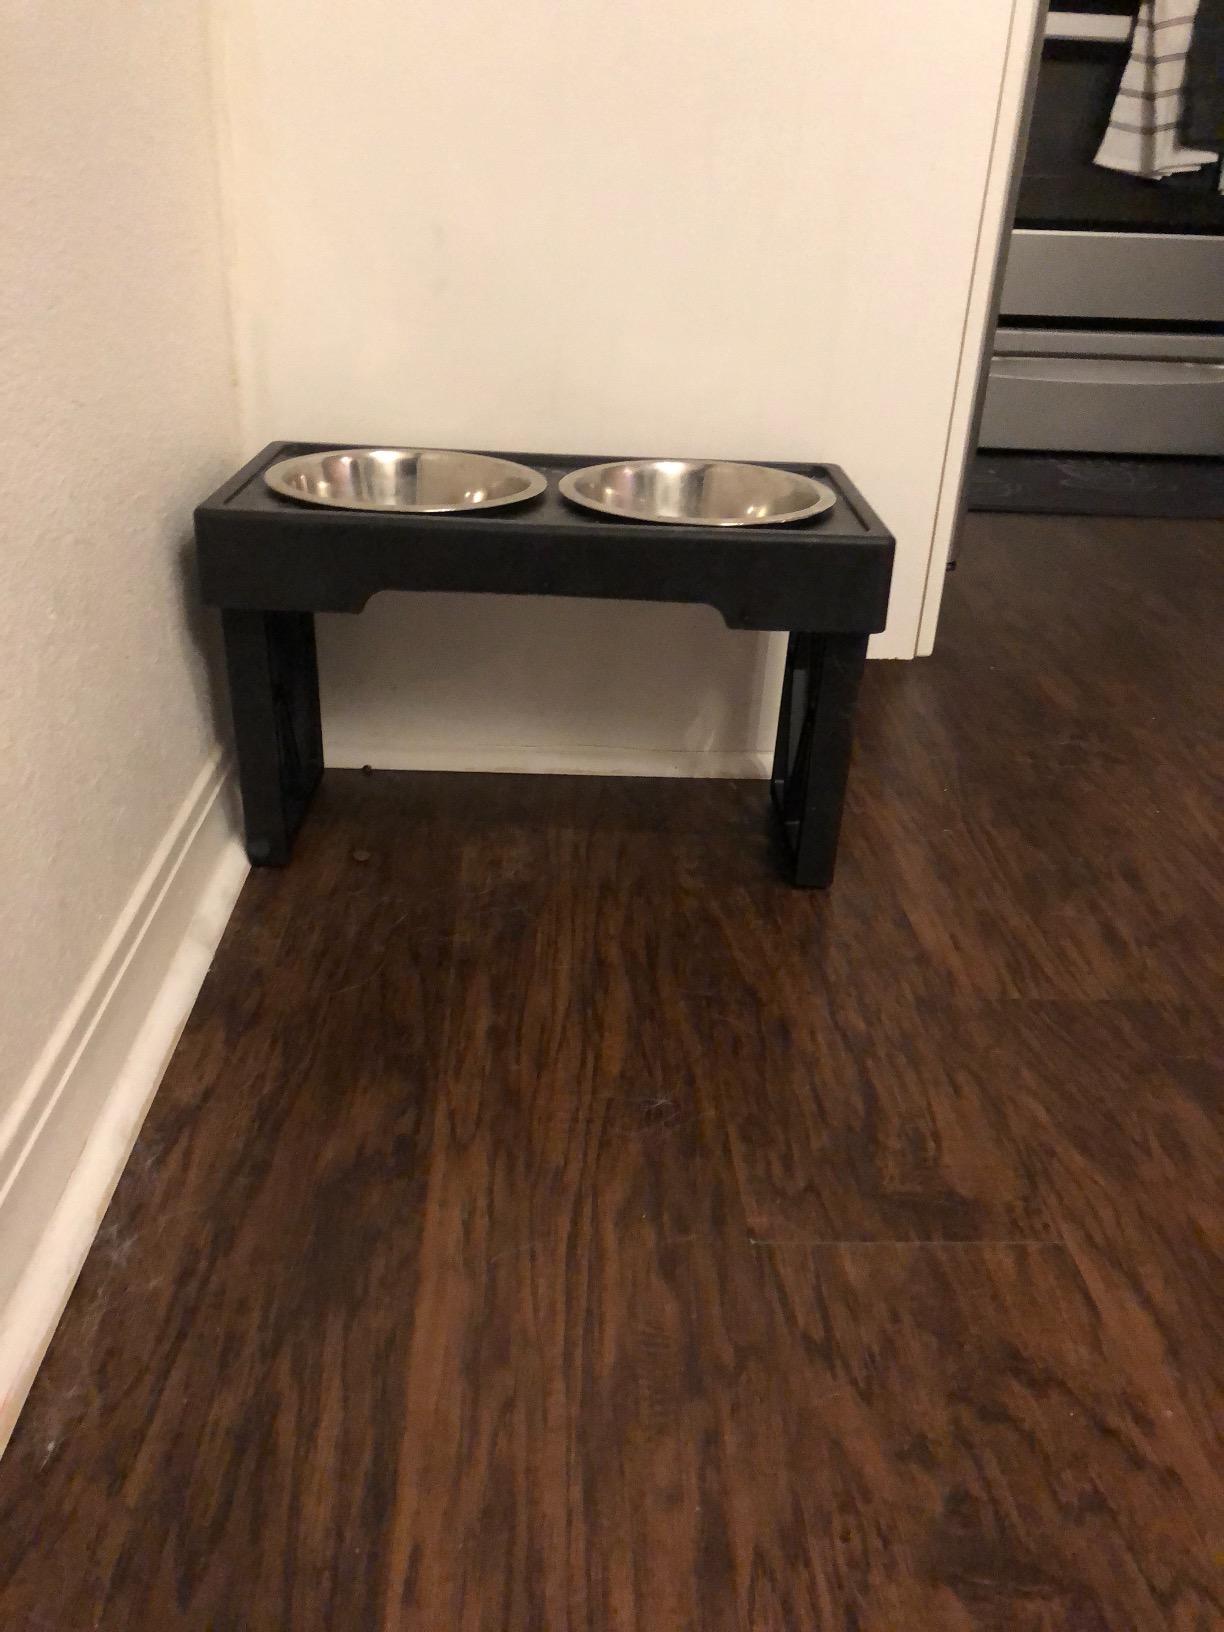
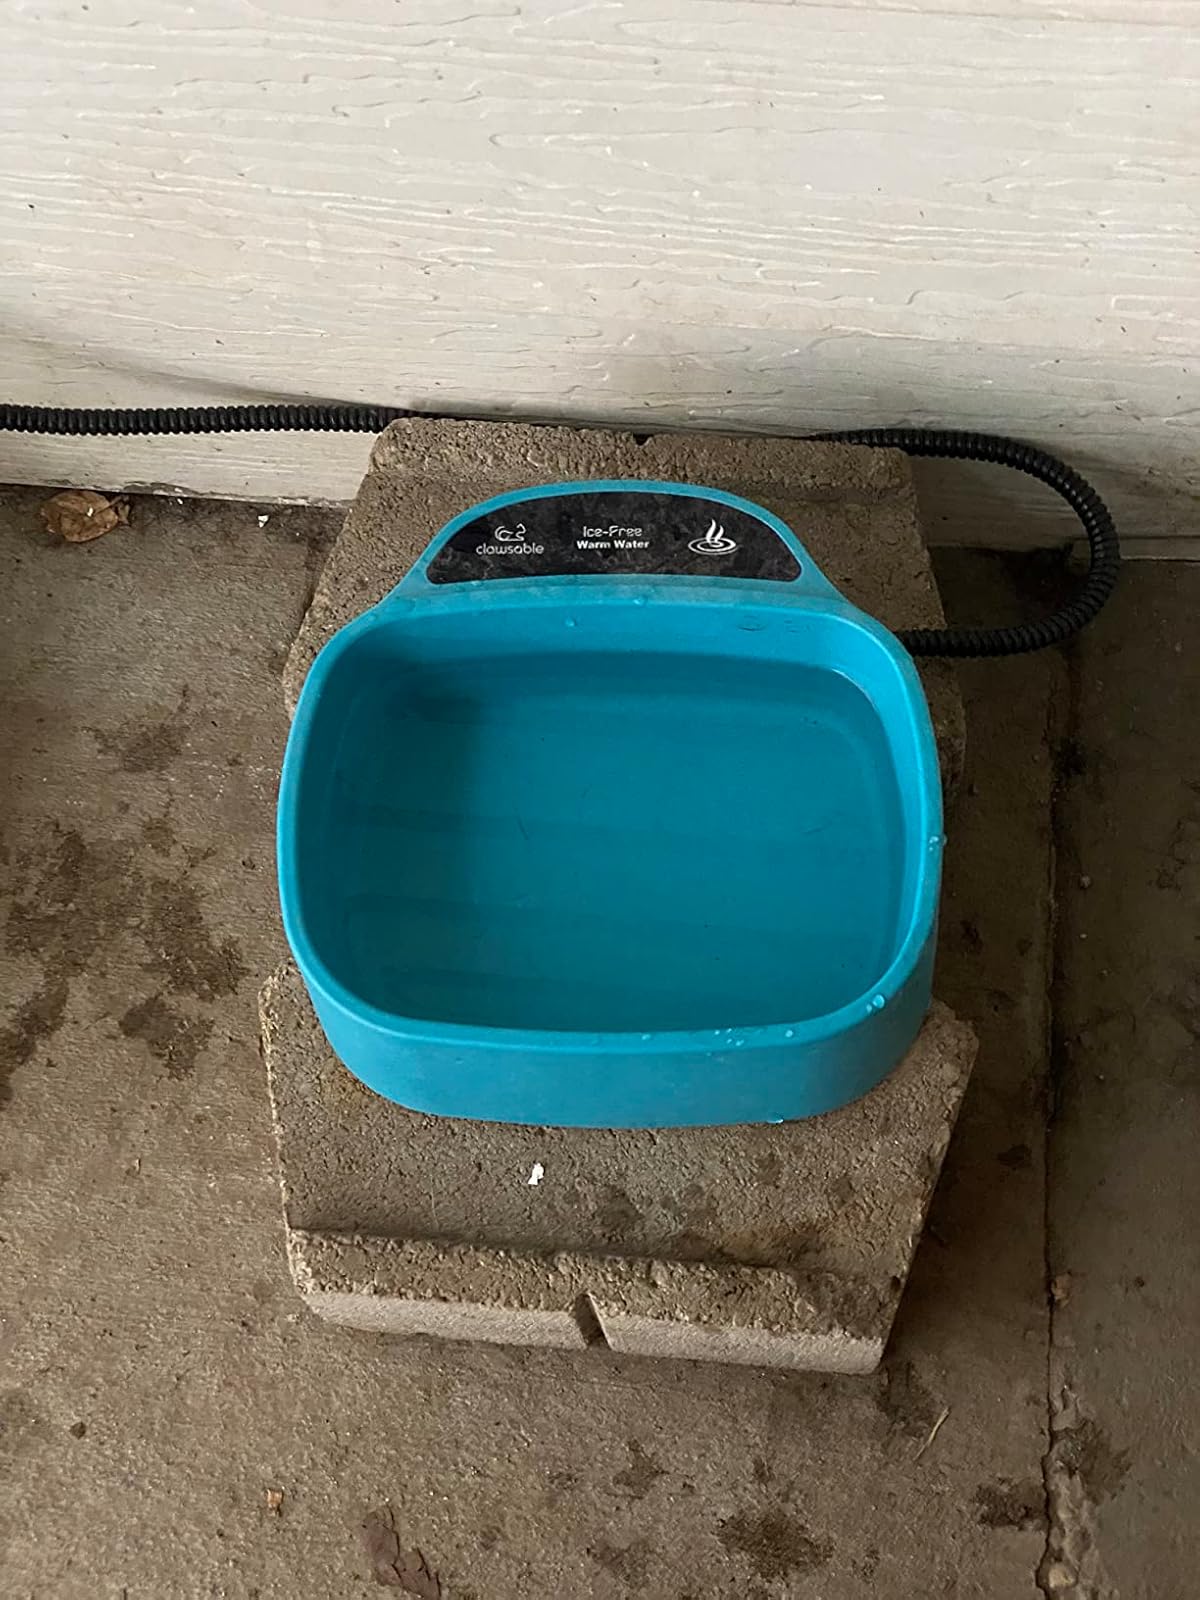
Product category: items_bowl
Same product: no